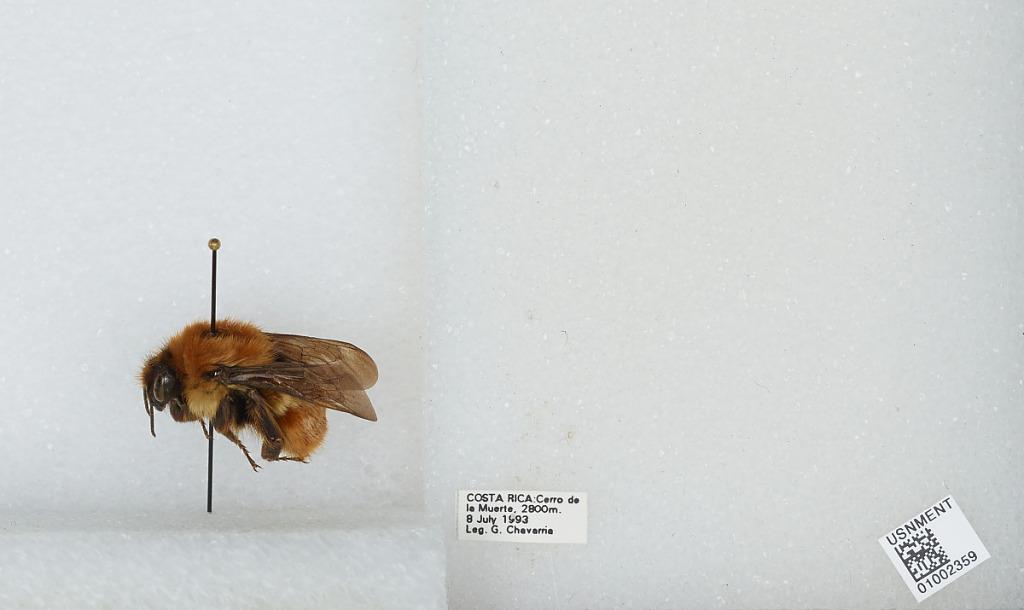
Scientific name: Bombus (Pyrobombus) ephippiatus (Say)
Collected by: G. Chavarria
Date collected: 1993-7-8
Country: Costa Rica
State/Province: San Jose
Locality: Cerro de la Muerte
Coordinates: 9.5583, -83.7239